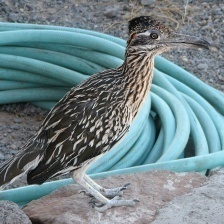
Species: ROADRUNNER
Scientific name: GEOCOCCYX